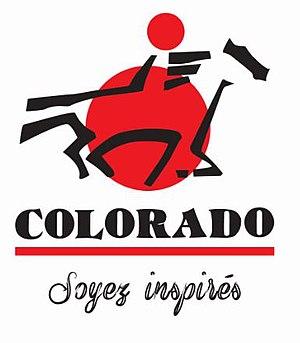
Logo de l'entreprise
Colorado est une société industrielle marocaine fondée en 1962 par la famille Berrada et une entreprise spécialisée dans la fabrication et la distribution de peintures bâtiment, carrosserie, industrie et machine à teinter. Elle est introduite à la Bourse des valeurs de Casablanca en 2006.